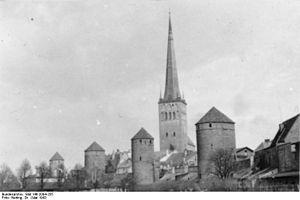
L'église Saint-Olaf est une église protestante de Tallinn en Estonie, dont la construction débuta au XIIᵉ siècle.